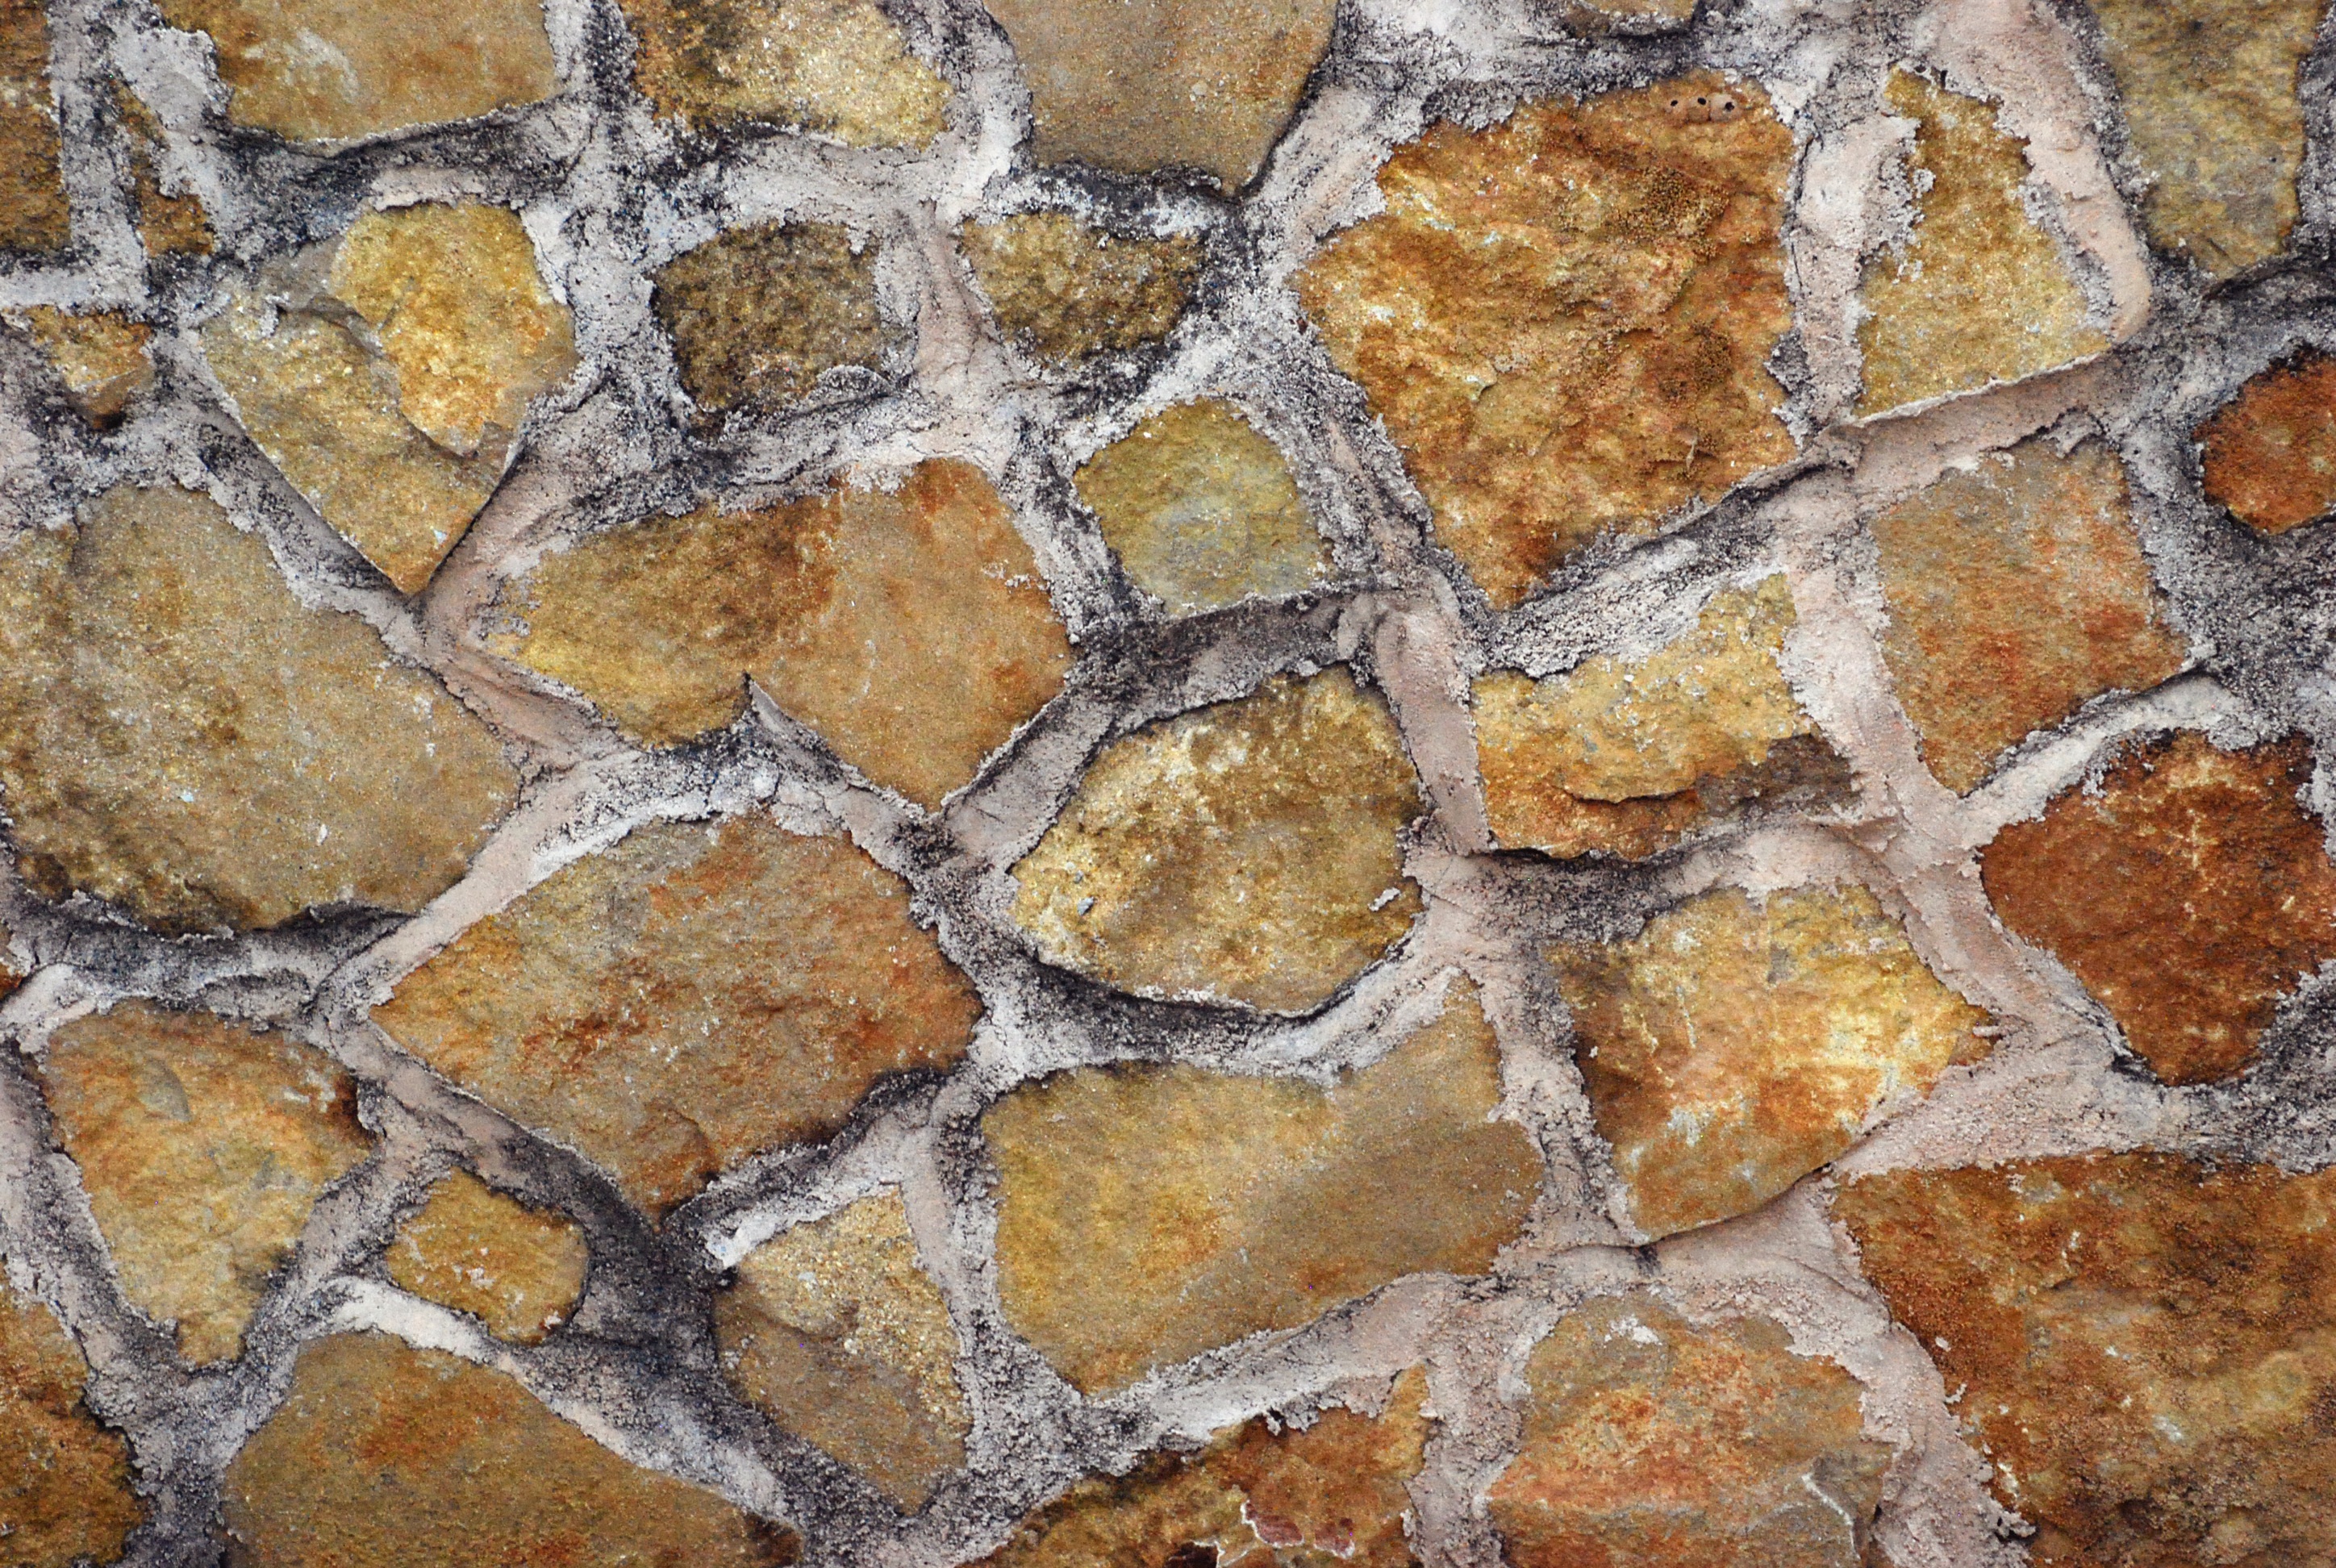
rock, house, texture, floor, old, wall, stone, rustic, construction, soil, facade, stone wall, old building, material, background, cement, quality, plot, flooring, stone house